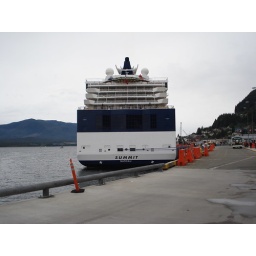
back of our boat - the glassed in area in the blue section is the main dining room.